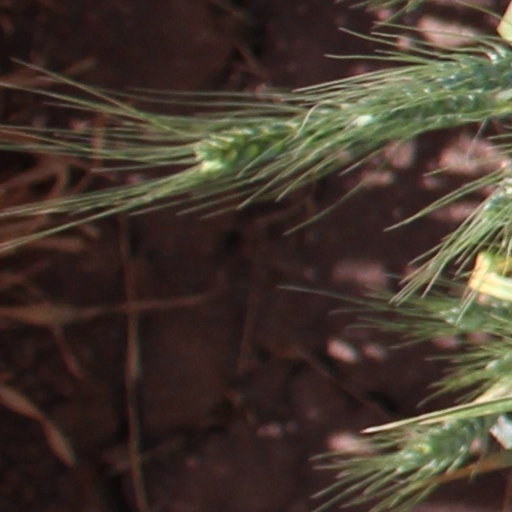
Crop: wheat